Electrosteel Castings

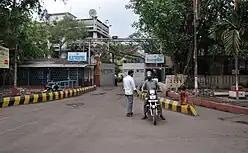
Plant of Electrosteel Castings at Khardaha.

In 1955, Electrosteel established a Steel Foundry at Khardah, near Kolkata, West Bengal. Subsequently, it started manufacturing Gray Cast Iron Spun Pipes in 1959.